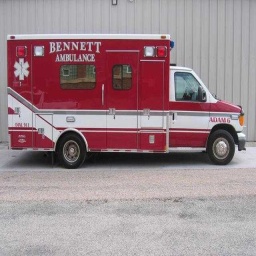
Label: ambulance